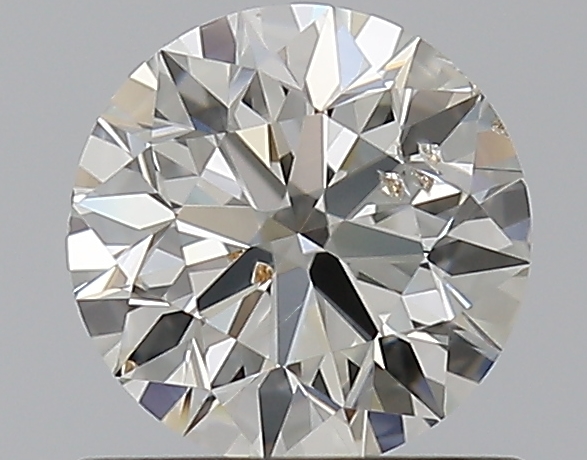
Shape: round
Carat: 0.72
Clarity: SI2
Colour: J
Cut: VG
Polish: EX
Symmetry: EX
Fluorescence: N
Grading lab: GIA
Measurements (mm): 5.68 x 5.71 x 3.58